His Majesty's Hussar Life Guards Regiment

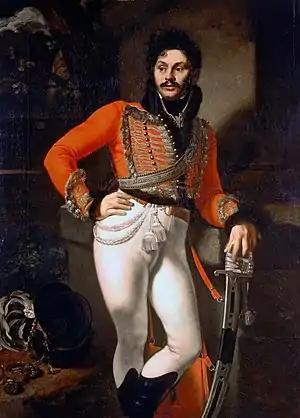
Evgraf Davydov, 1809. Colonel of the Life Guards Hussar Regiment

The regiment took part in the Napoleonic Wars. On June 2, 1807, the regiment distinguished itself near Friedland, where the Russian army, nevertheless, suffered one of the most crushing defeats.